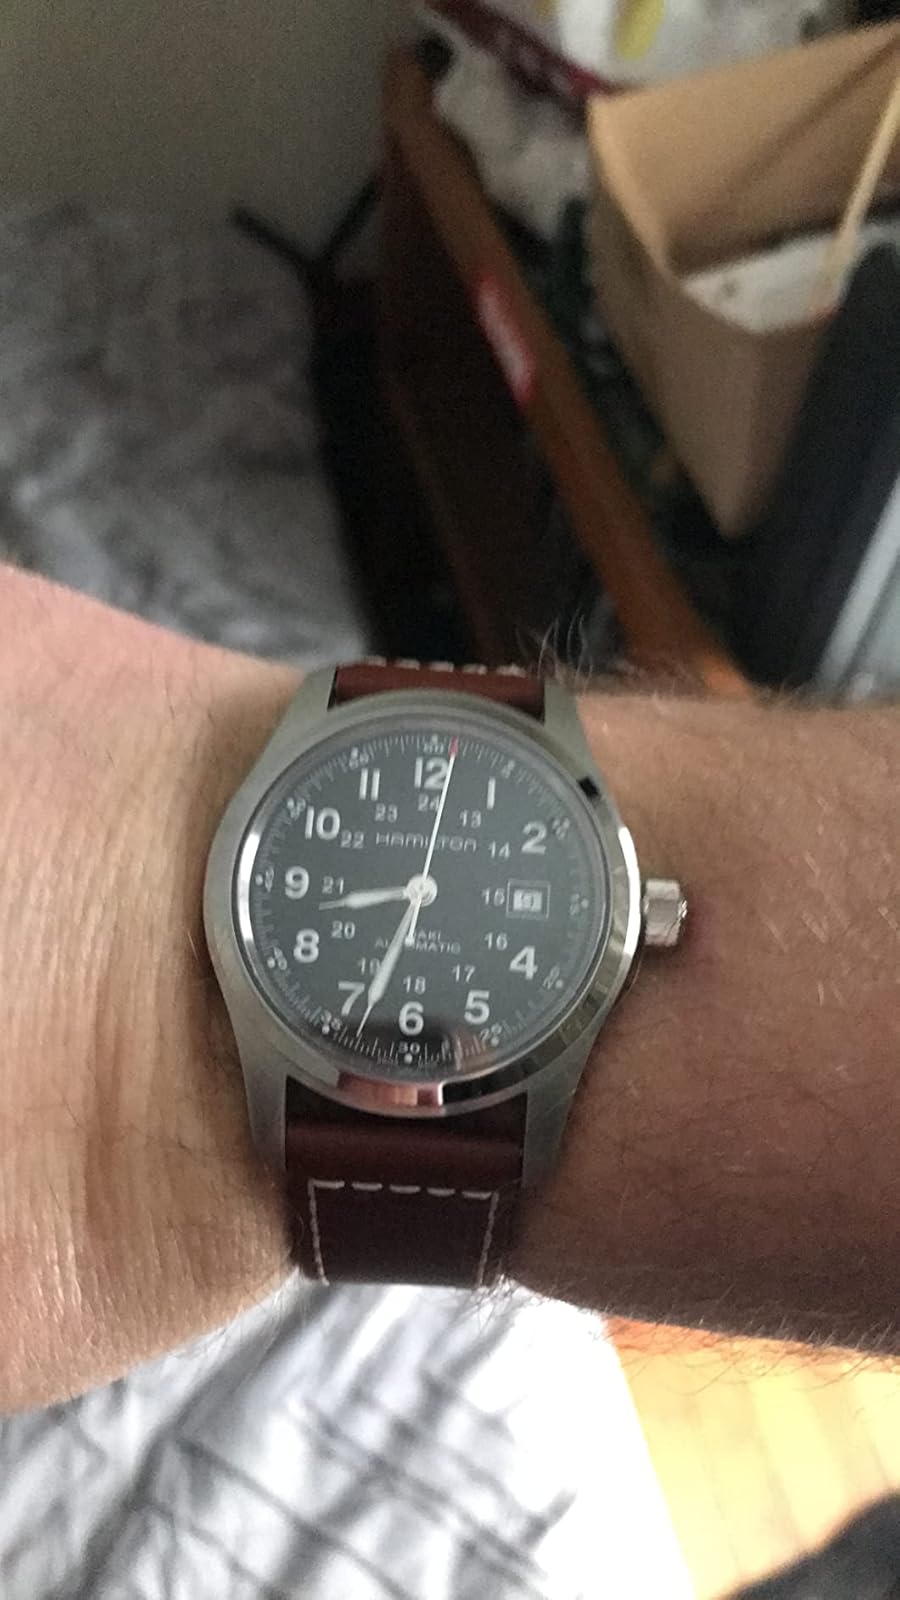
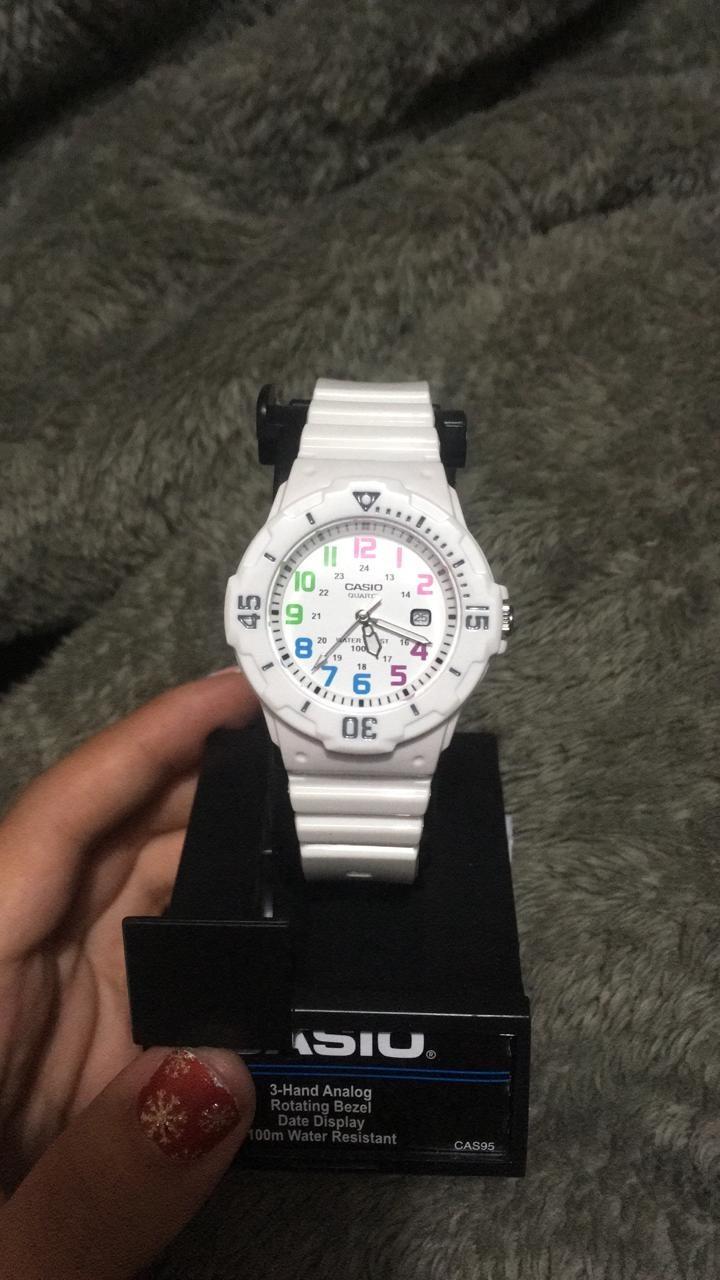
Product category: accessories_watch
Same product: no